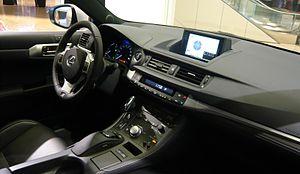
La Lexus CT est une automobile compacte produite par Lexus depuis 2010. Elle a été restylée en 2013 et en 2017.